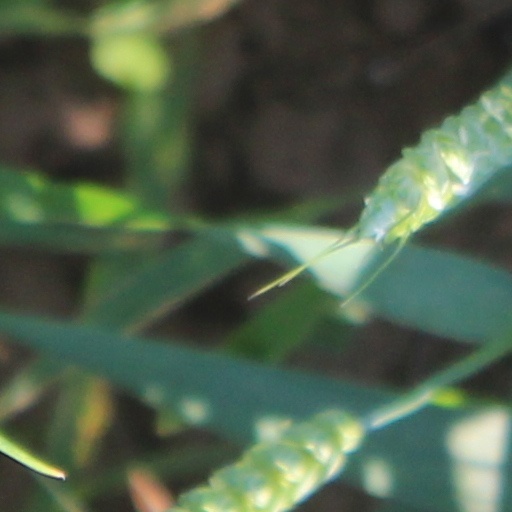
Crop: wheat